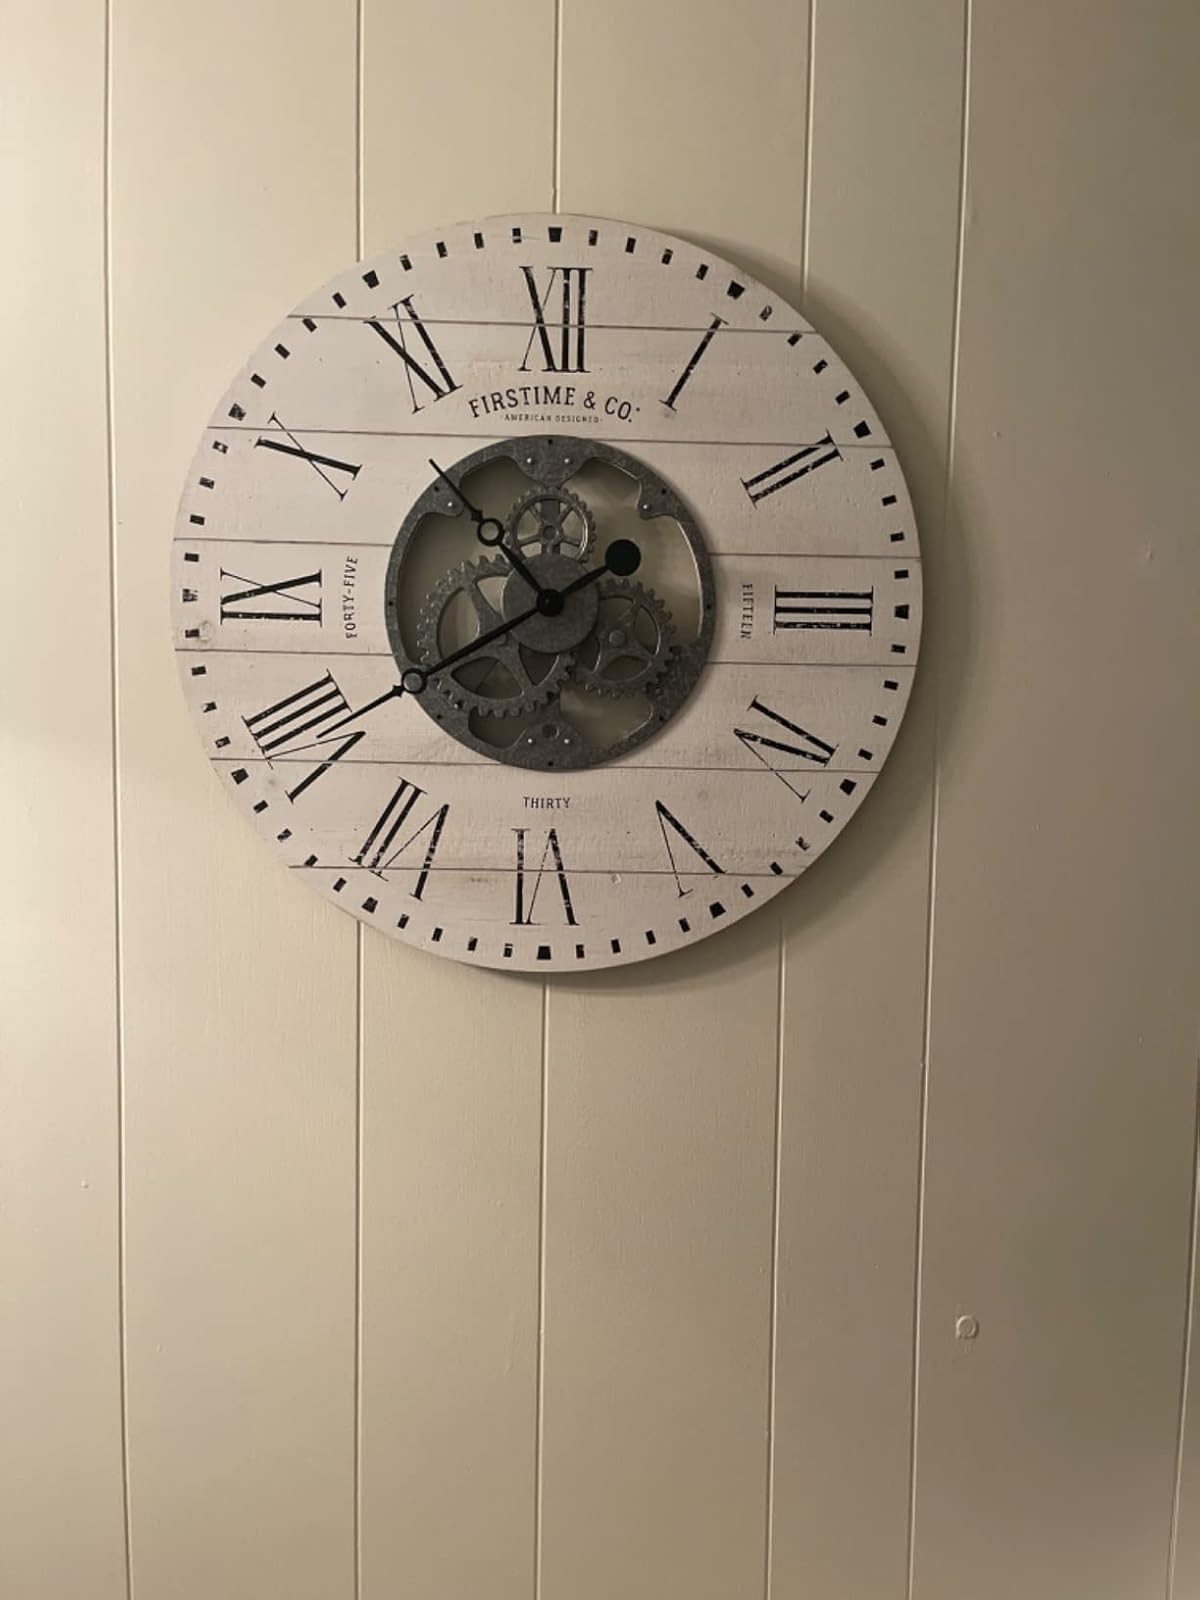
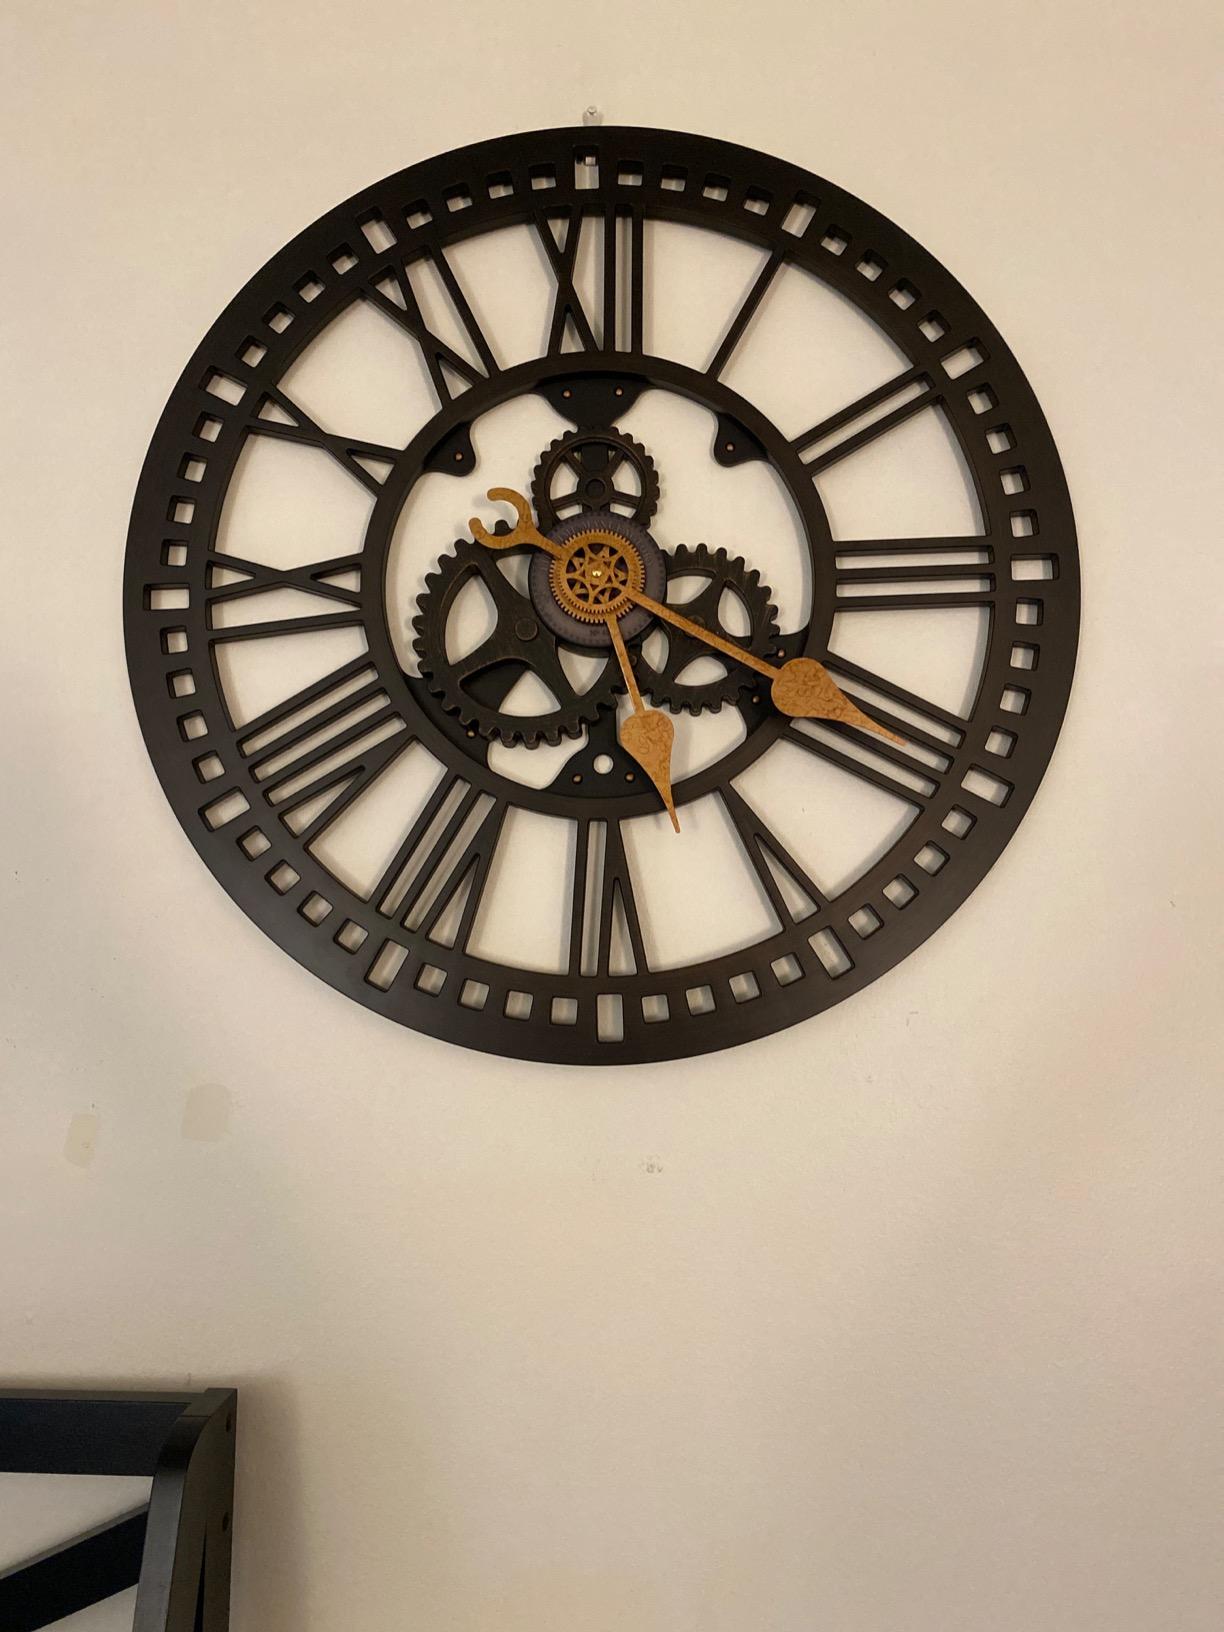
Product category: clock
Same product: no